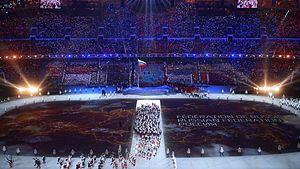
Le stade olympique Ficht est un stade situé à Adler, banlieue de la ville de Sotchi. Il est nommé ainsi d'après le mont Ficht, montagne du Caucase d'Adyguée et a été construit pour les Jeux olympiques d'hiver de 2014.
La cérémonie d'ouverture des Jeux olympiques d'hiver de 2014 est la cérémonie d'ouverture qui s'est déroulée le 7 février 2014 au stade olympique Ficht à 20 h 14 locales et par laquelle sont lancés les Jeux olympiques d'hiver de 2014 à Sotchi, en Russie.